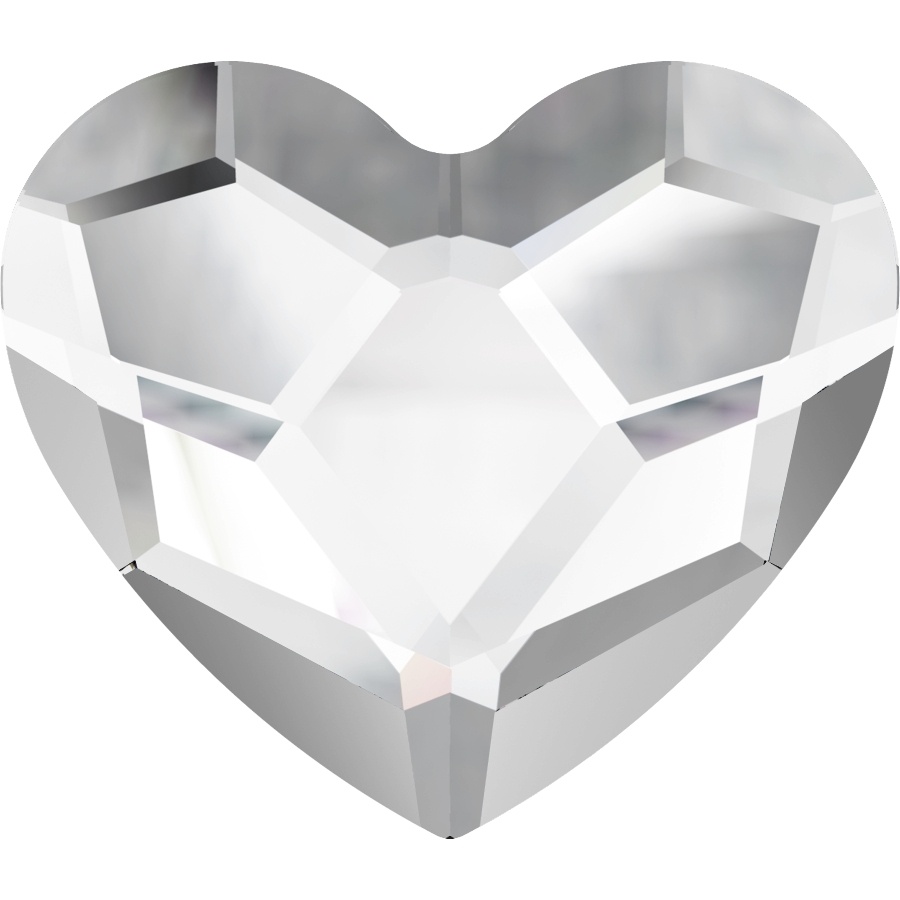
Serinity Rhinestones Non Hotfix Heart (2808) Crystal
Brand: Serinity
Category: Arts & Entertainment > Hobbies & Creative Arts > Arts & Crafts > Art & Crafting Materials > Embellishments & Trims > Rhinestones & Flatbacks > Hotfix Rhinestones